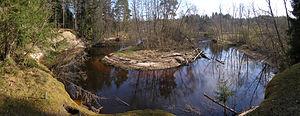
Le parc national de Lahemaa est situé au nord de l'Estonie, à 70 km à l'est de la capitale Tallinn par la Route nationale 1.